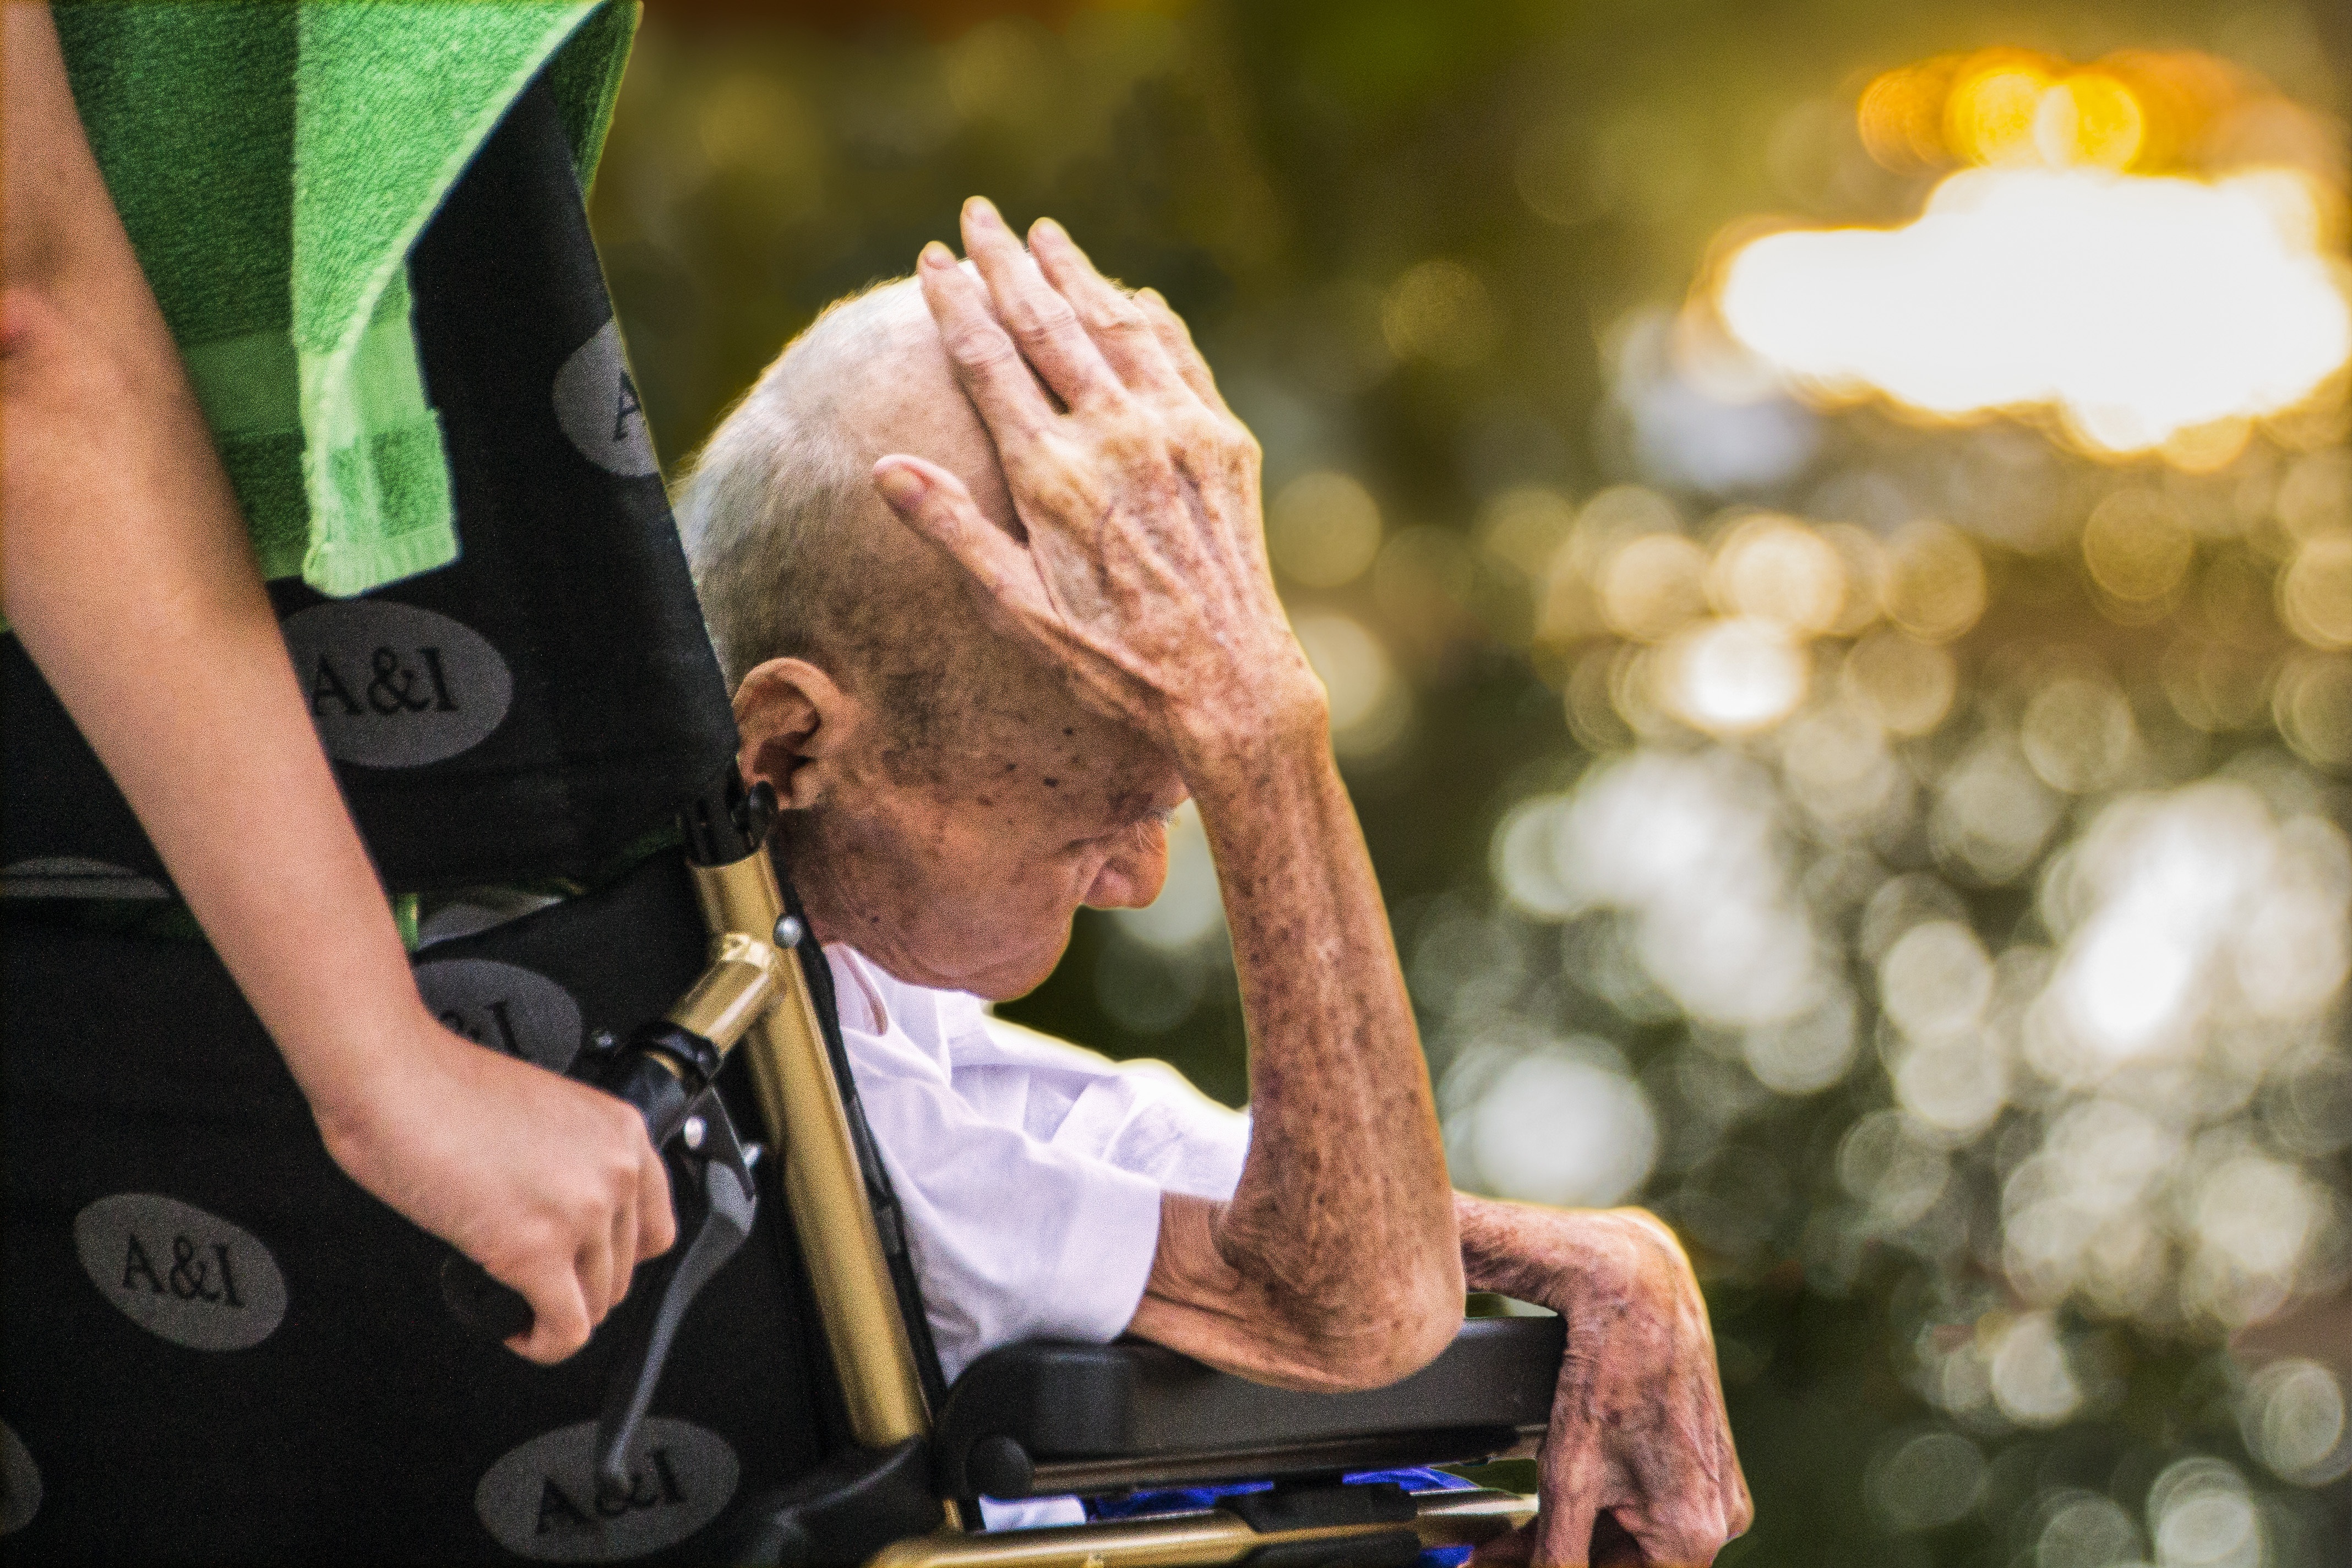
person, music, people, old, care, musician, singing, senior, elderly, nurse, ill, sick, illness, hospice, disabled, patient, disability, painful, disease, sickness, elderly in wheel chair, sad old man